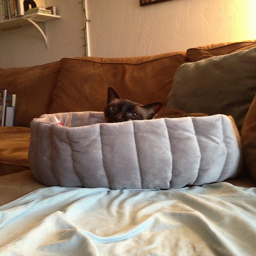
A cat is curled up in it's cat bed and peeking over the top.
a cat resting in a cat bed on the couch.
A cat sitting in something on a couch.
A Siamese cat peeks out of a cat bed on a sofa.
A very cute cat laying in a small bed.